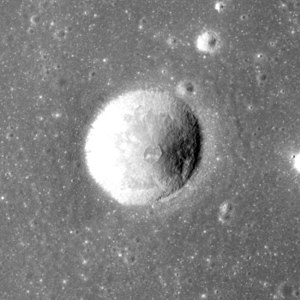
Borel (månekrater)
Borel er et nedslagskrater på Månen. Det befinder sig på Månens forside i den sydøstlige del af Mare Serenitatis. Det er opkaldt efter den franske matematiker og politiker F.E.E. Borel.